Kim Taek-jin

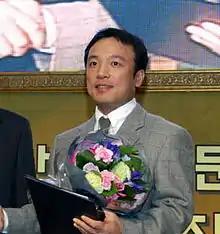
Kim in 2007

Kim Taek-jin (born March 14, 1967) is a South Korean businessman and software engineer. He is co-chairman of video game developer NCSoft, the second largest video game company in the country.